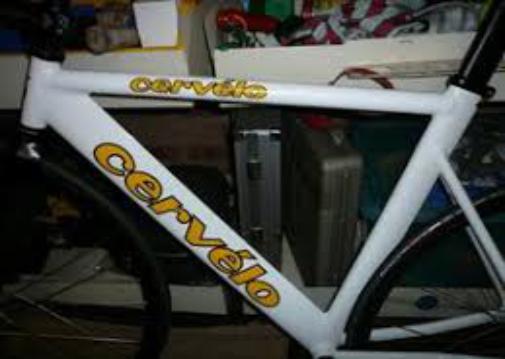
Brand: cervelo
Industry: Transportation